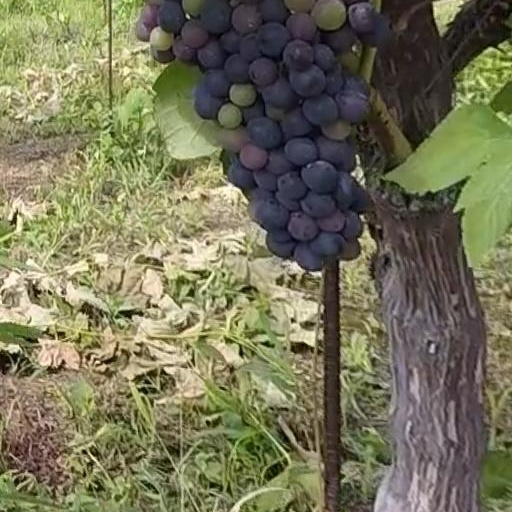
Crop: grape